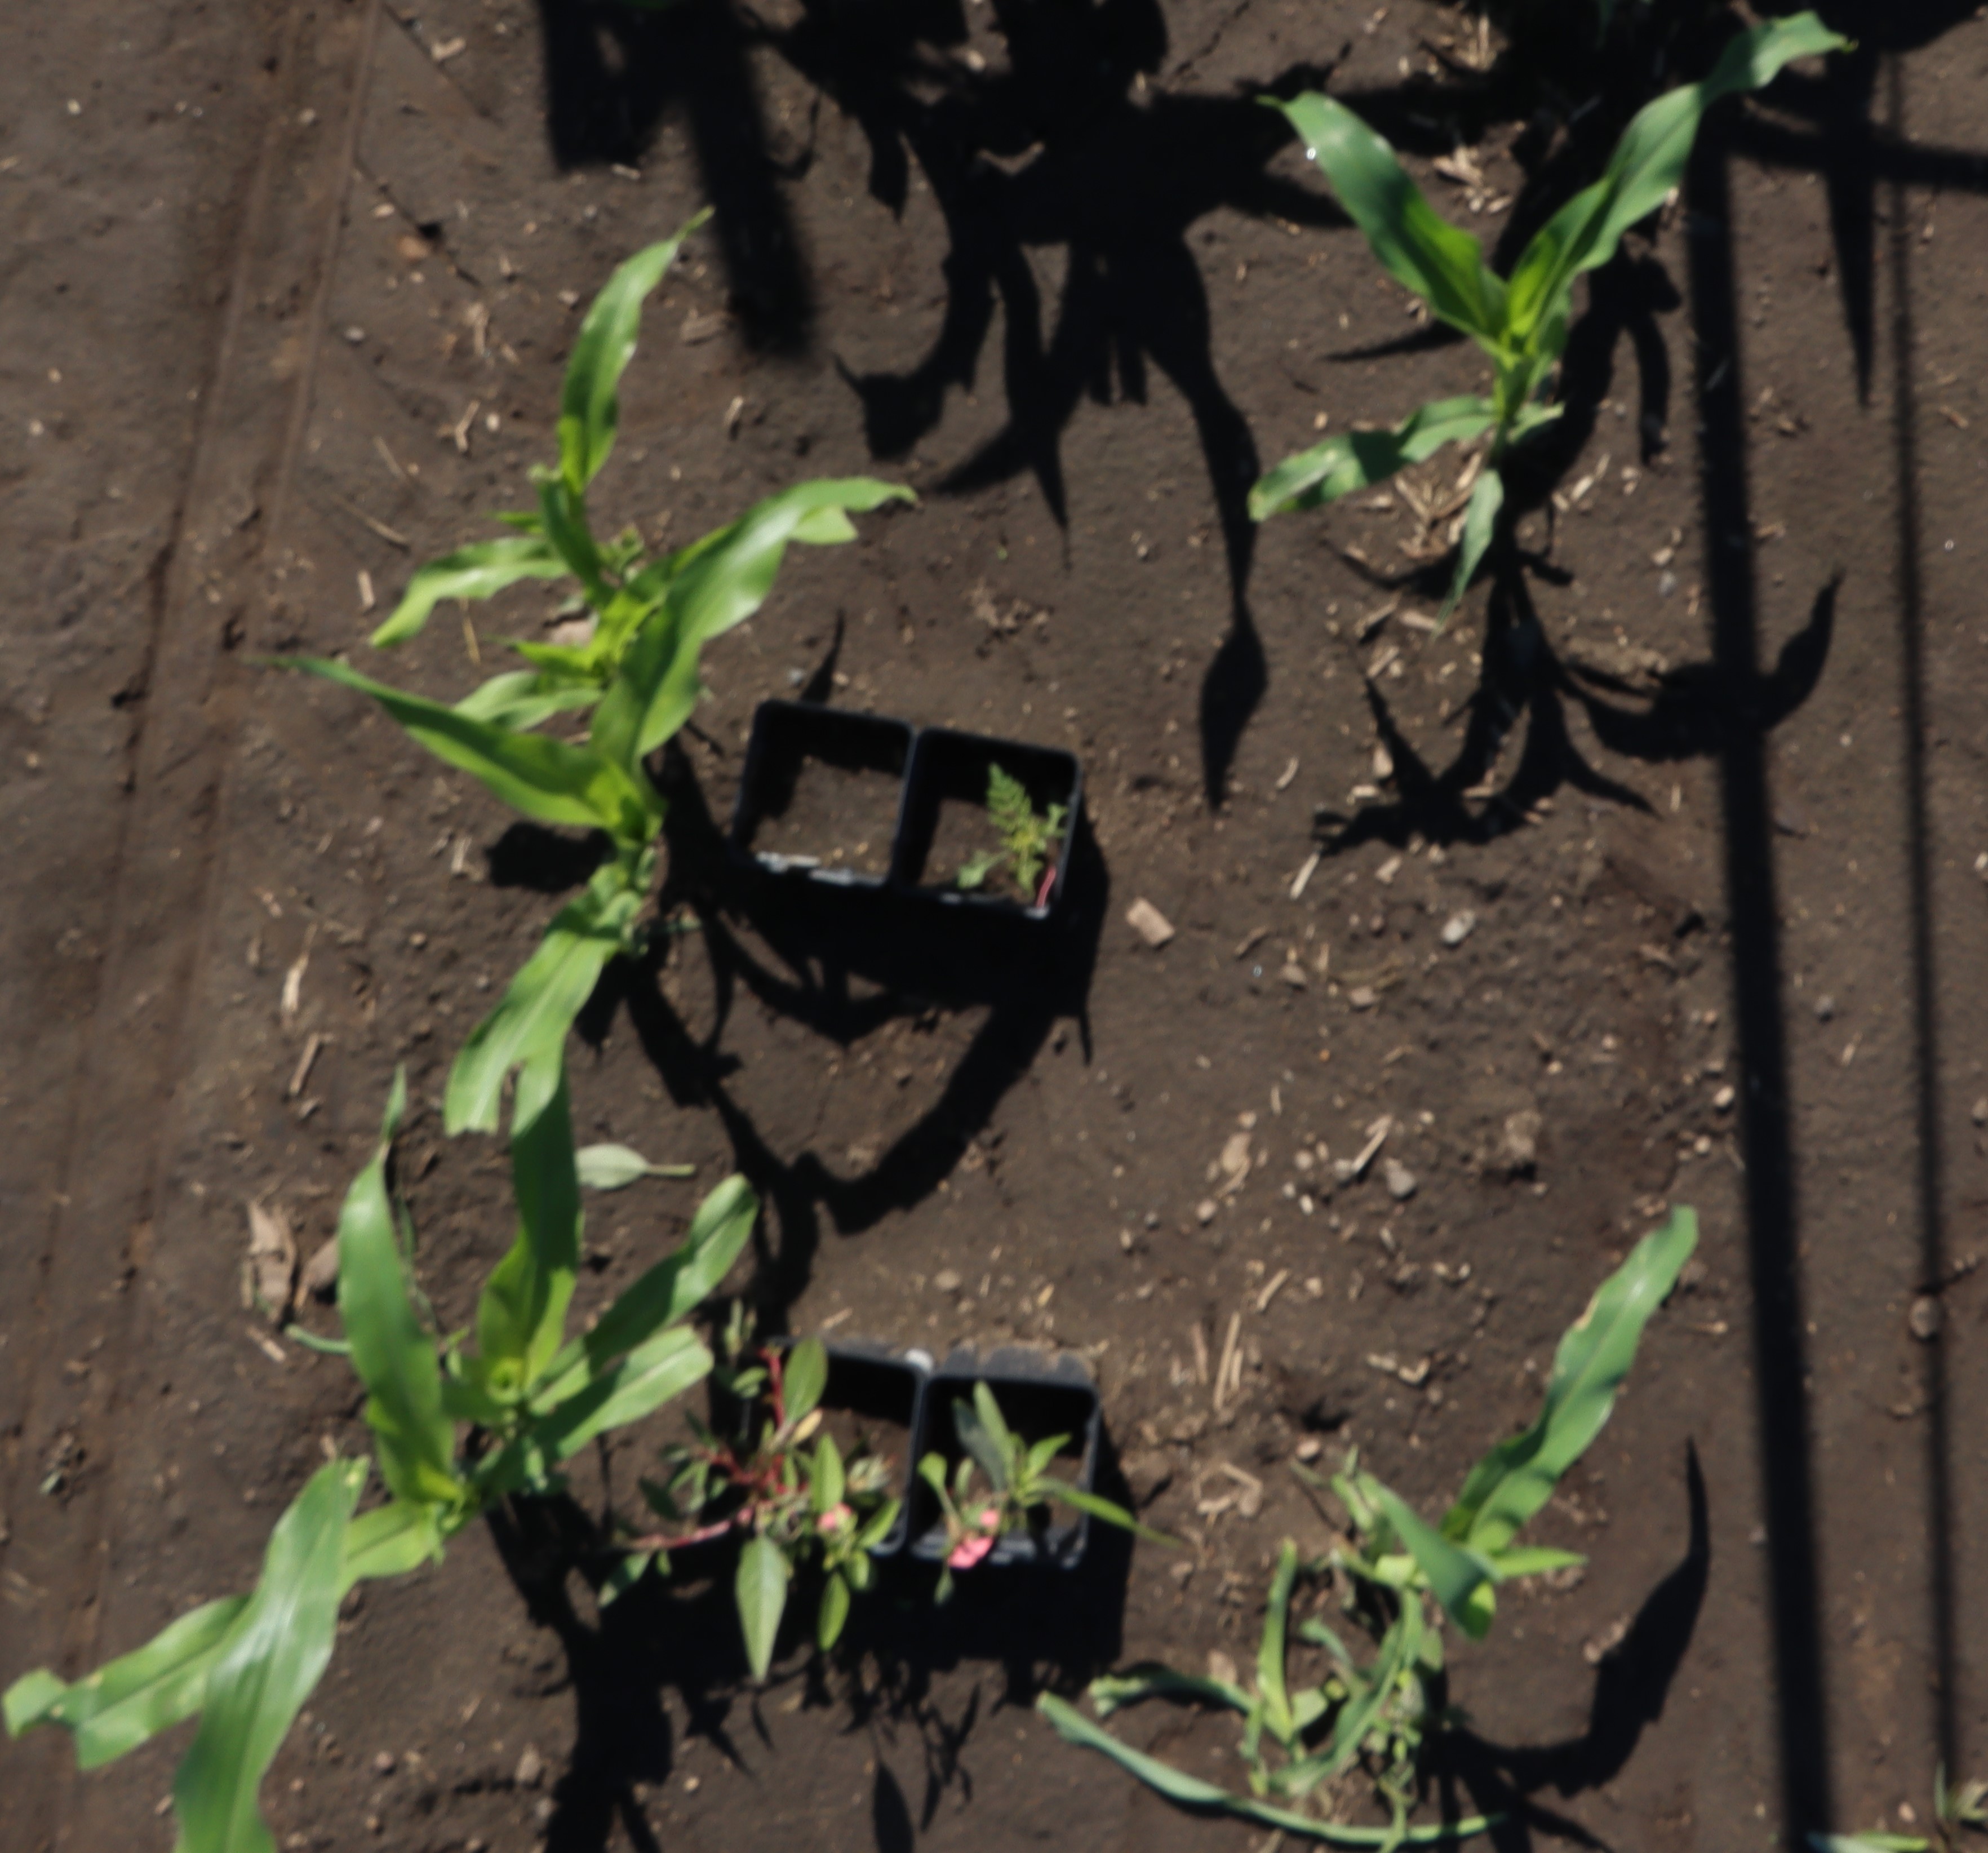
Crop: Corn
Objects: Corn, Corn, Corn, Corn, Waterhemp, Waterhemp, Ragweed